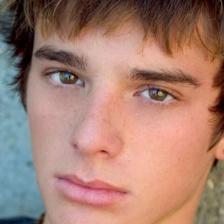
Label: faces